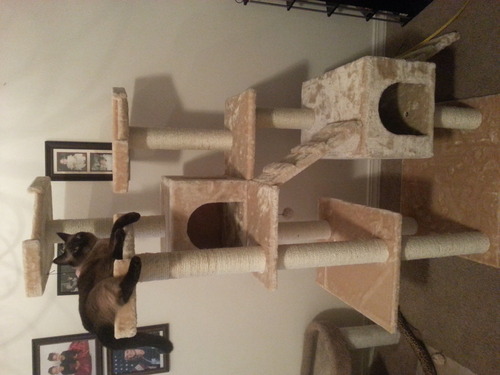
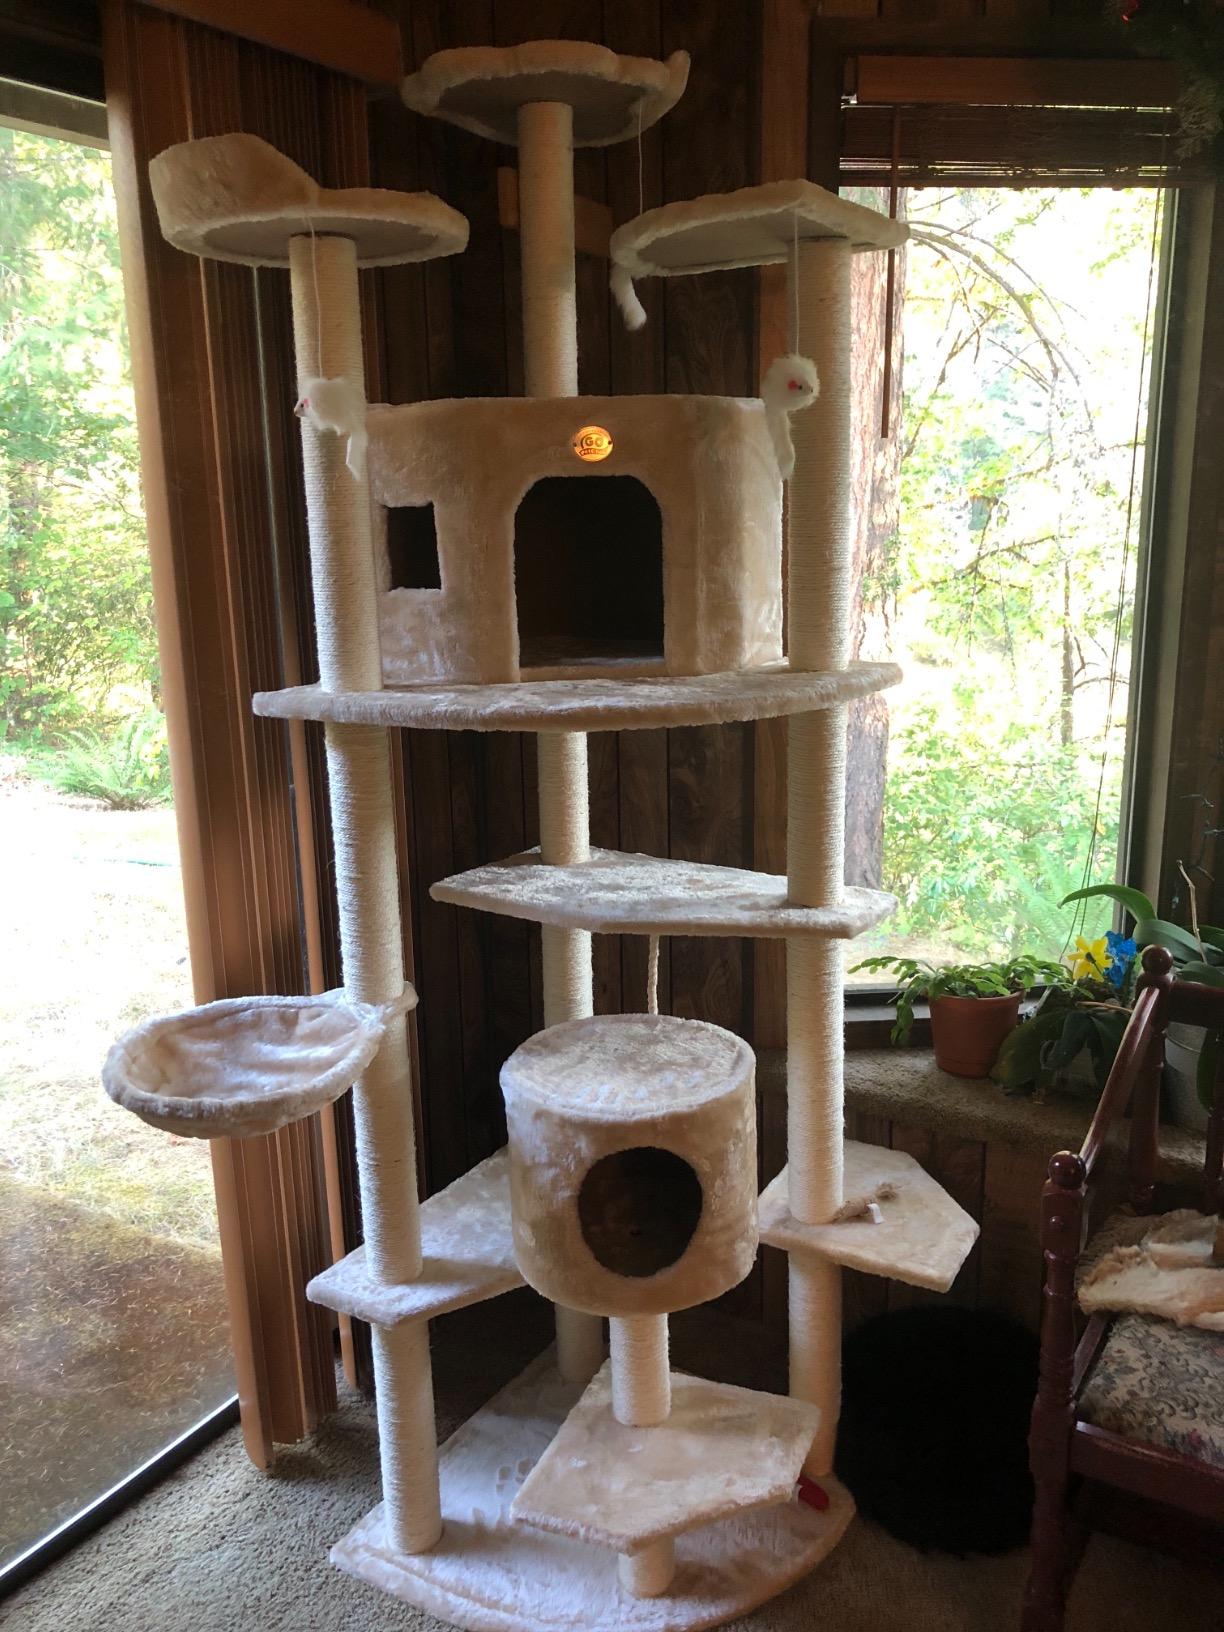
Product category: items_cat tree
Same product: no